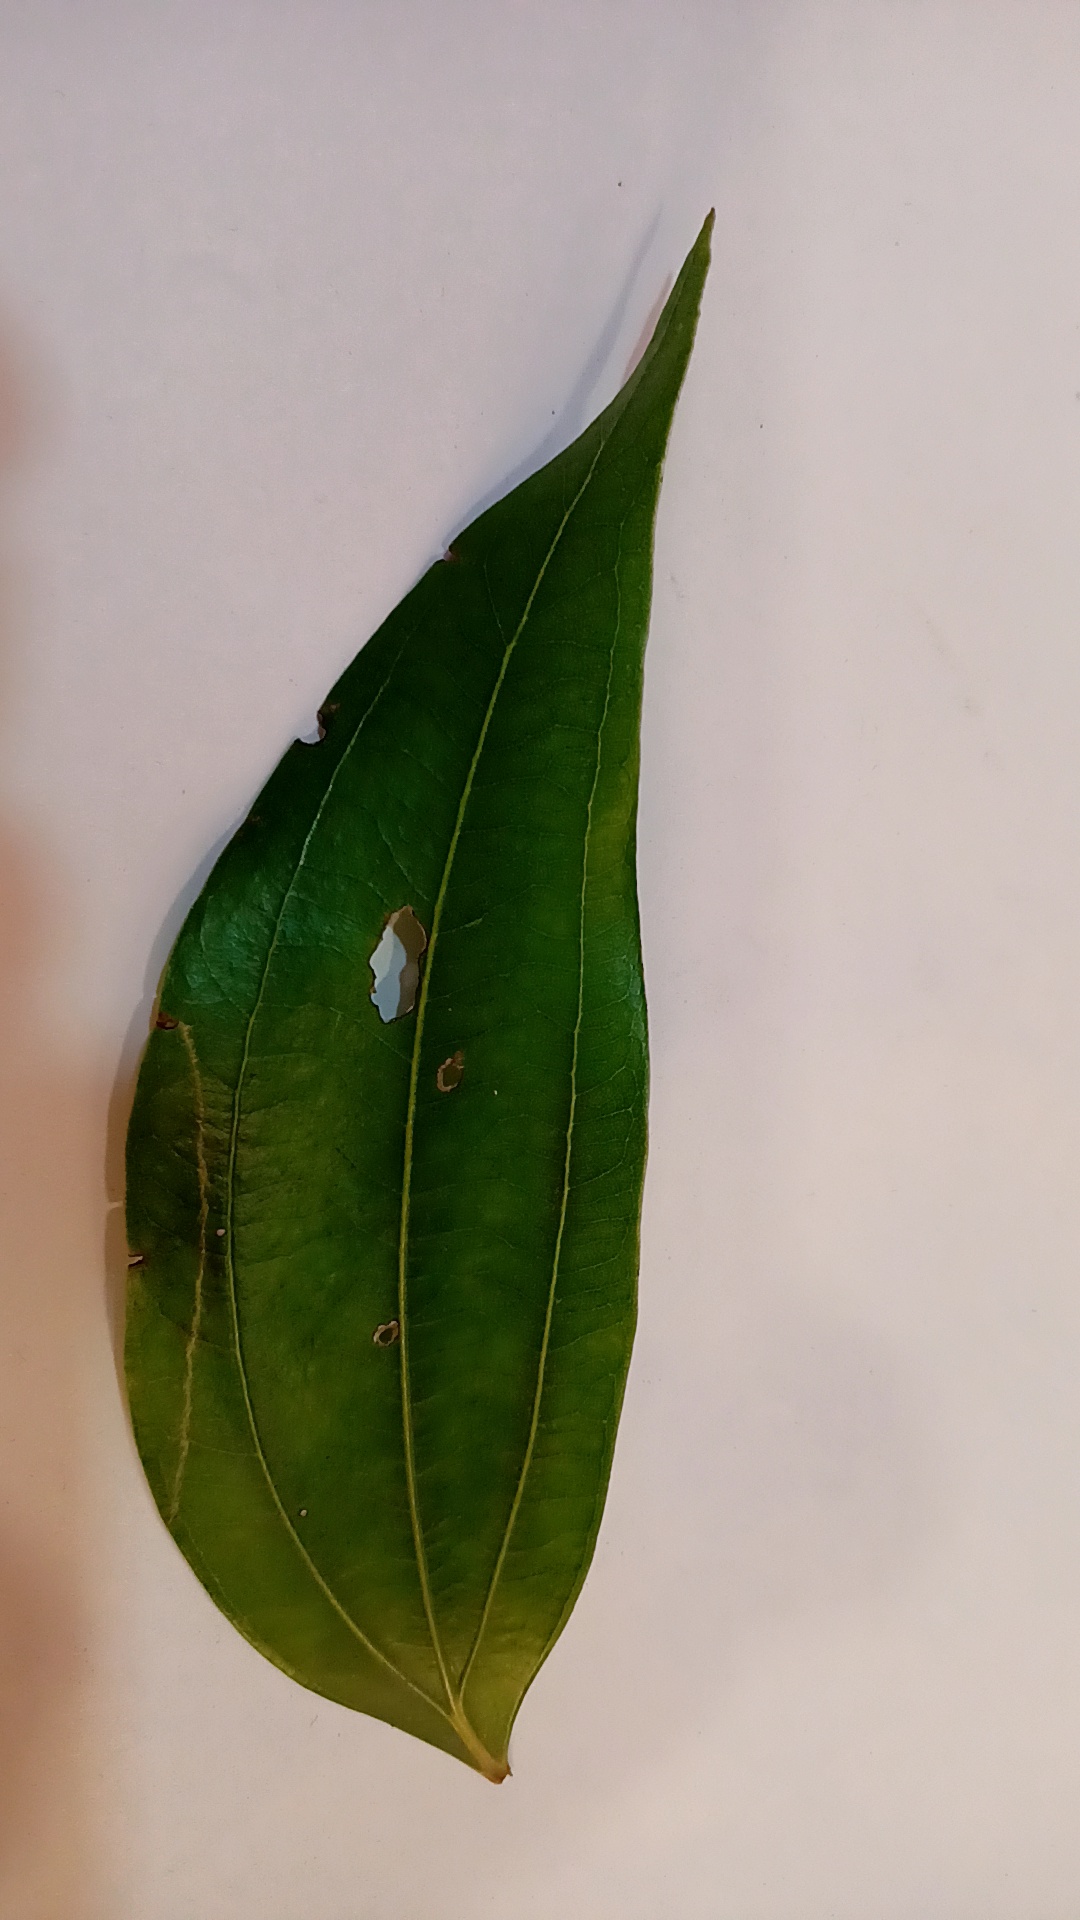
Label: Disease